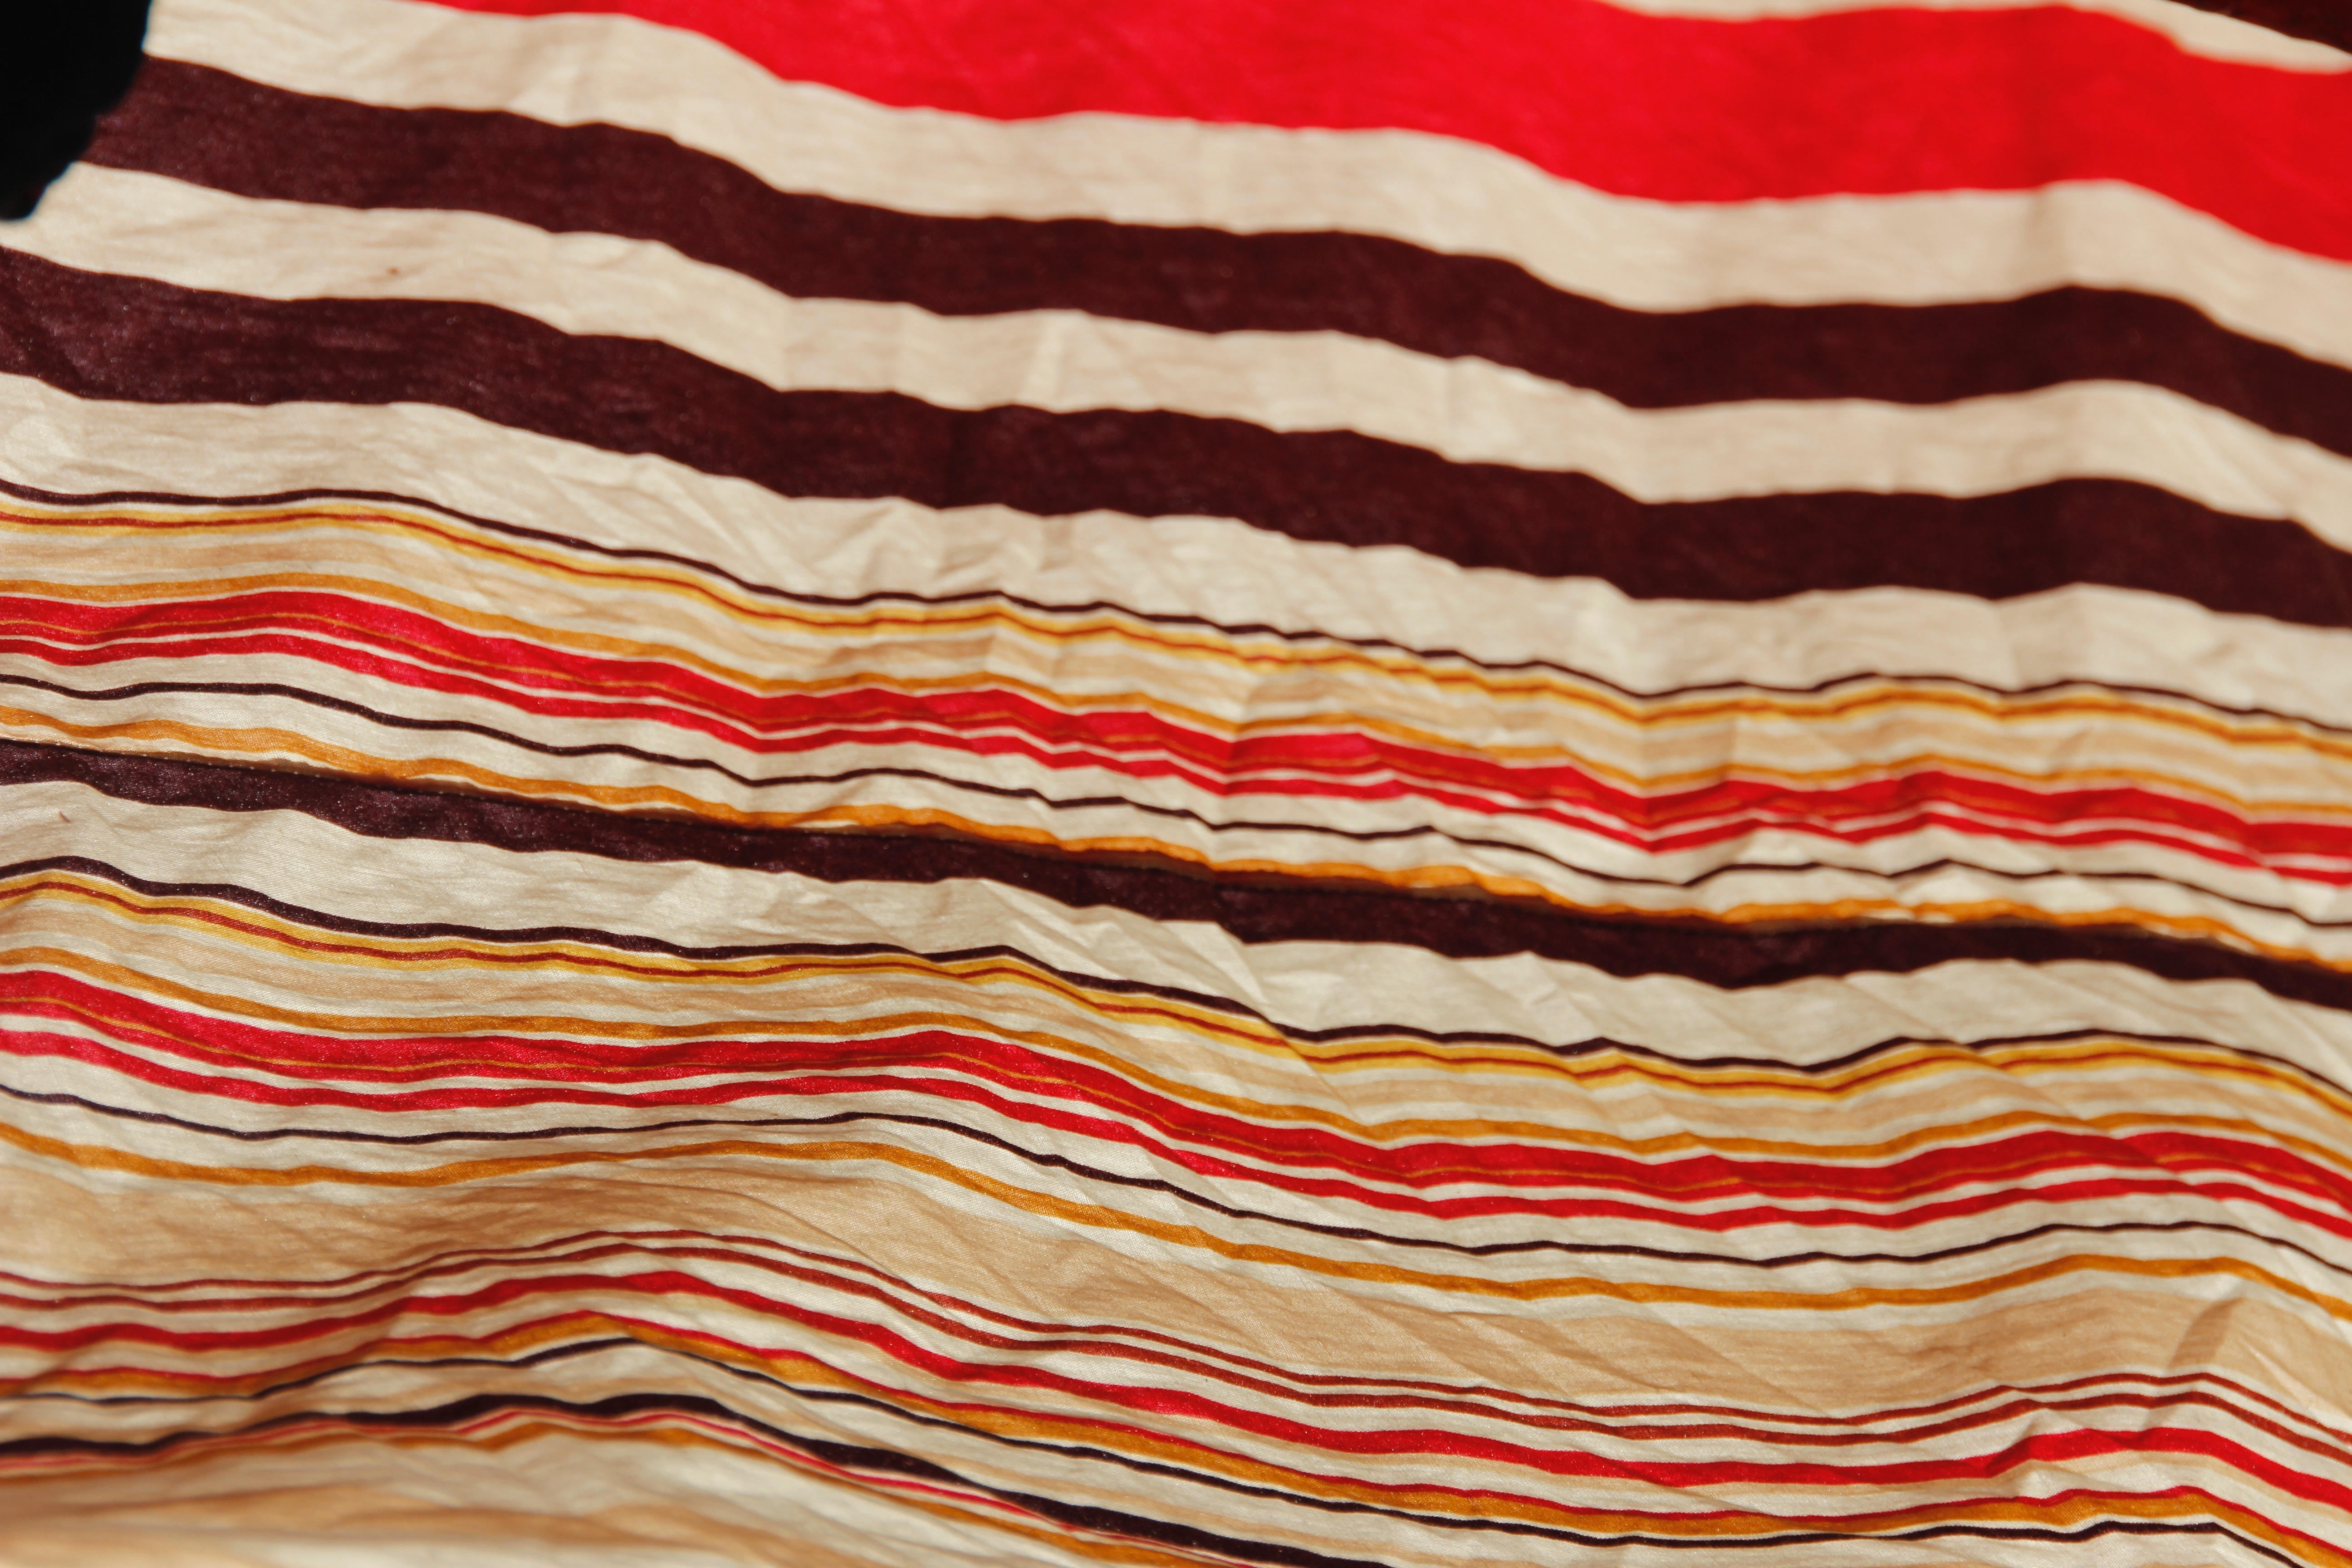
pattern, red, cloth, material, textile, art, background, stripes, wallpaper, flooring